Prambanan

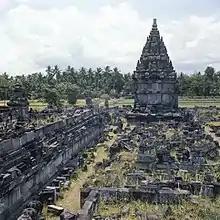
A pervara temple on the northeast corner with double porticos, reconstructed circa 1930s

The other three shrines in front of the three main temples are dedicated to the vehicles (vahana) of the respective gods – the bull Nandi for Shiva, the sacred swan Hamsa for Brahma, and Vishnu's kite Garuda. Precisely in front of the Shiva temple is the Nandi temple, which contains a statue of the Nandi bull. Next to it, there are also other statues, the statue of Chandra the god of the moon and Surya the god of the sun. Chandra stands on his carriage pulled by 10 horses, the statue of Surya also stands on a carriage pulled by 7 horses. Facing the Brahma temple is the temple of Hamsa or Angsa. The chamber of this temple contains no statue, but it seems likely that there was once a statue of the sacred swan. In front of the Vishnu temple is the temple dedicated to Garuda. However, just like the Hamsa temple, the Garuda temple contains no statue, but probably once contained the statue of Garuda. Garuda holds an important role for Indonesia, as it serves as the national symbol of Indonesia, and also as the name of the airline Garuda Indonesia.